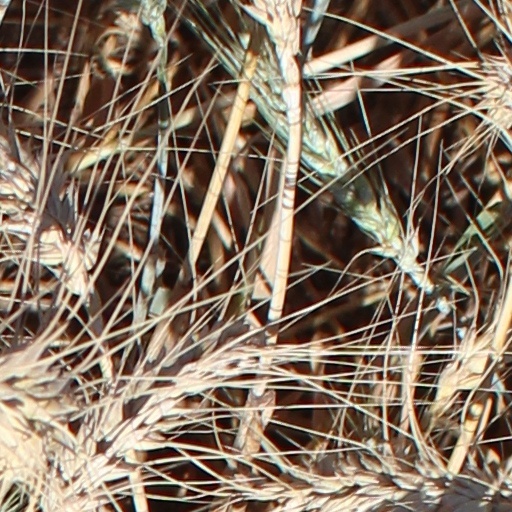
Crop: wheat